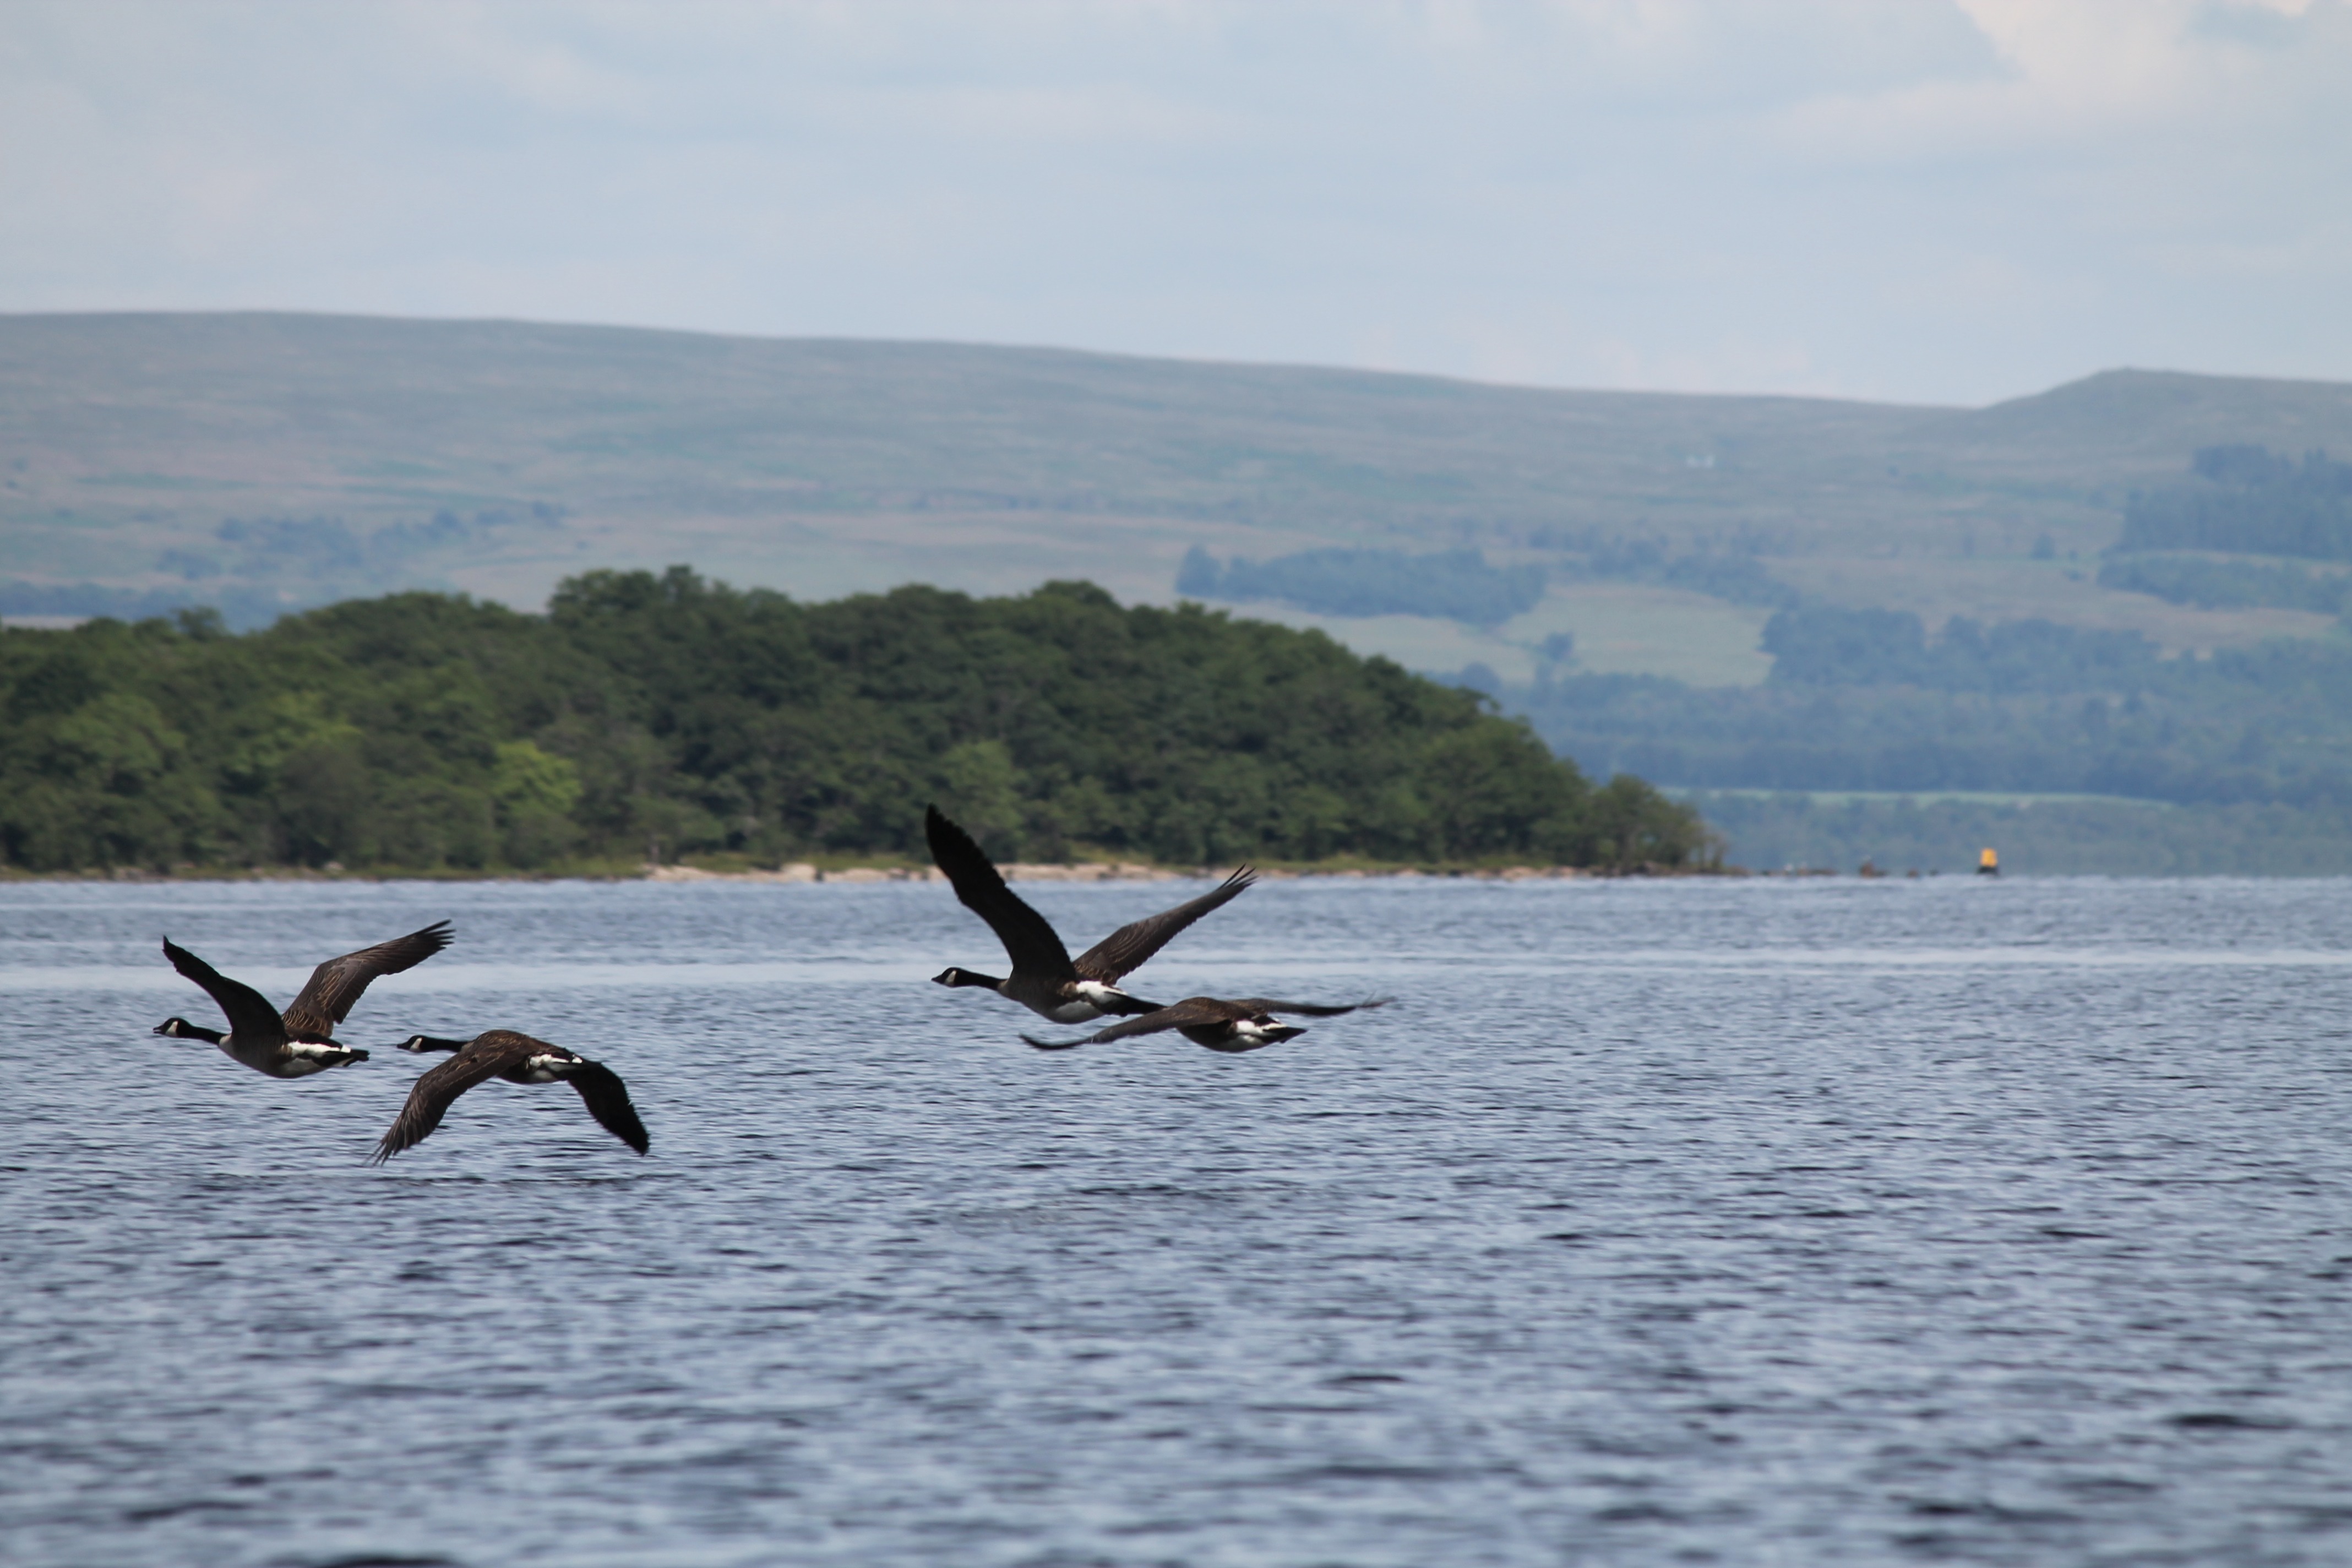
sea, coast, bird, lake, seabird, flight, bay, birds, scotland, loch lomond